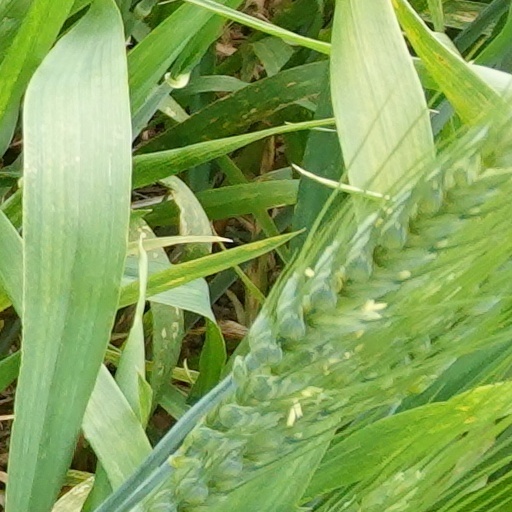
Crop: wheat